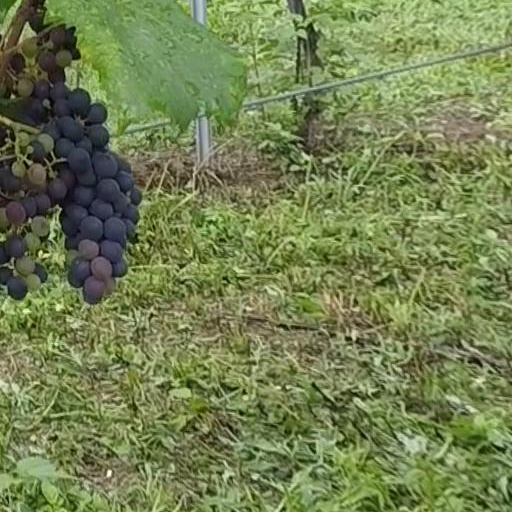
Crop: grape